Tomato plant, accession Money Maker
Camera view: horizontal (90 deg, fisheye); turntable rotation: 330 degrees
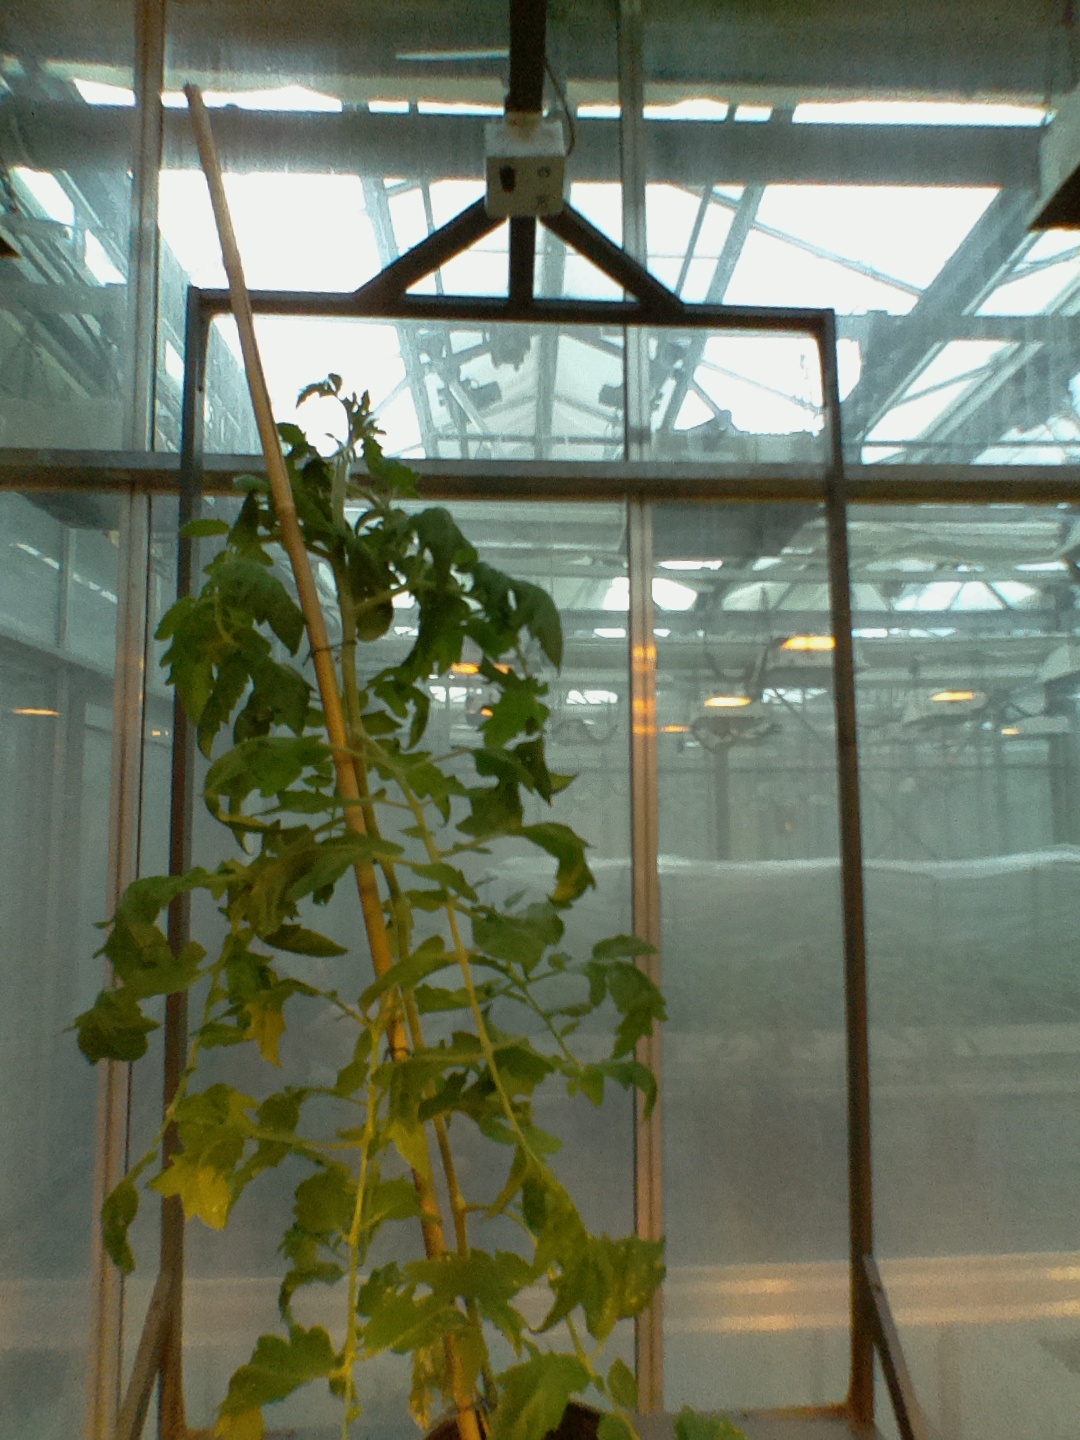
BBCH growth stage 55: 5 inflorescences visible